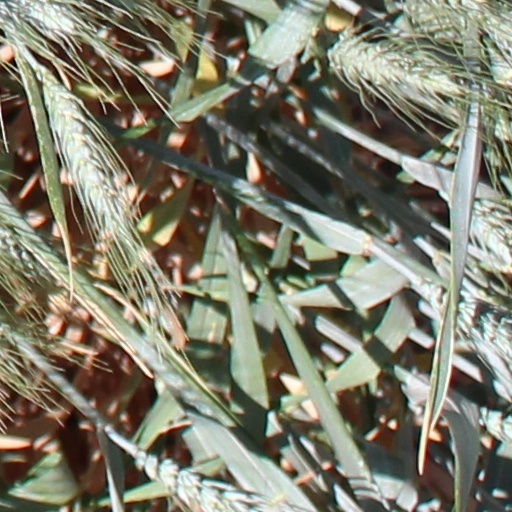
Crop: wheat